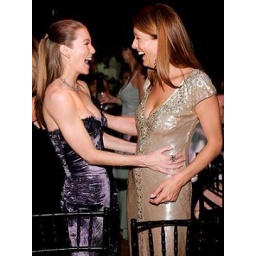
See them walking hand in hand across the bridge at midnight... Girls on film.